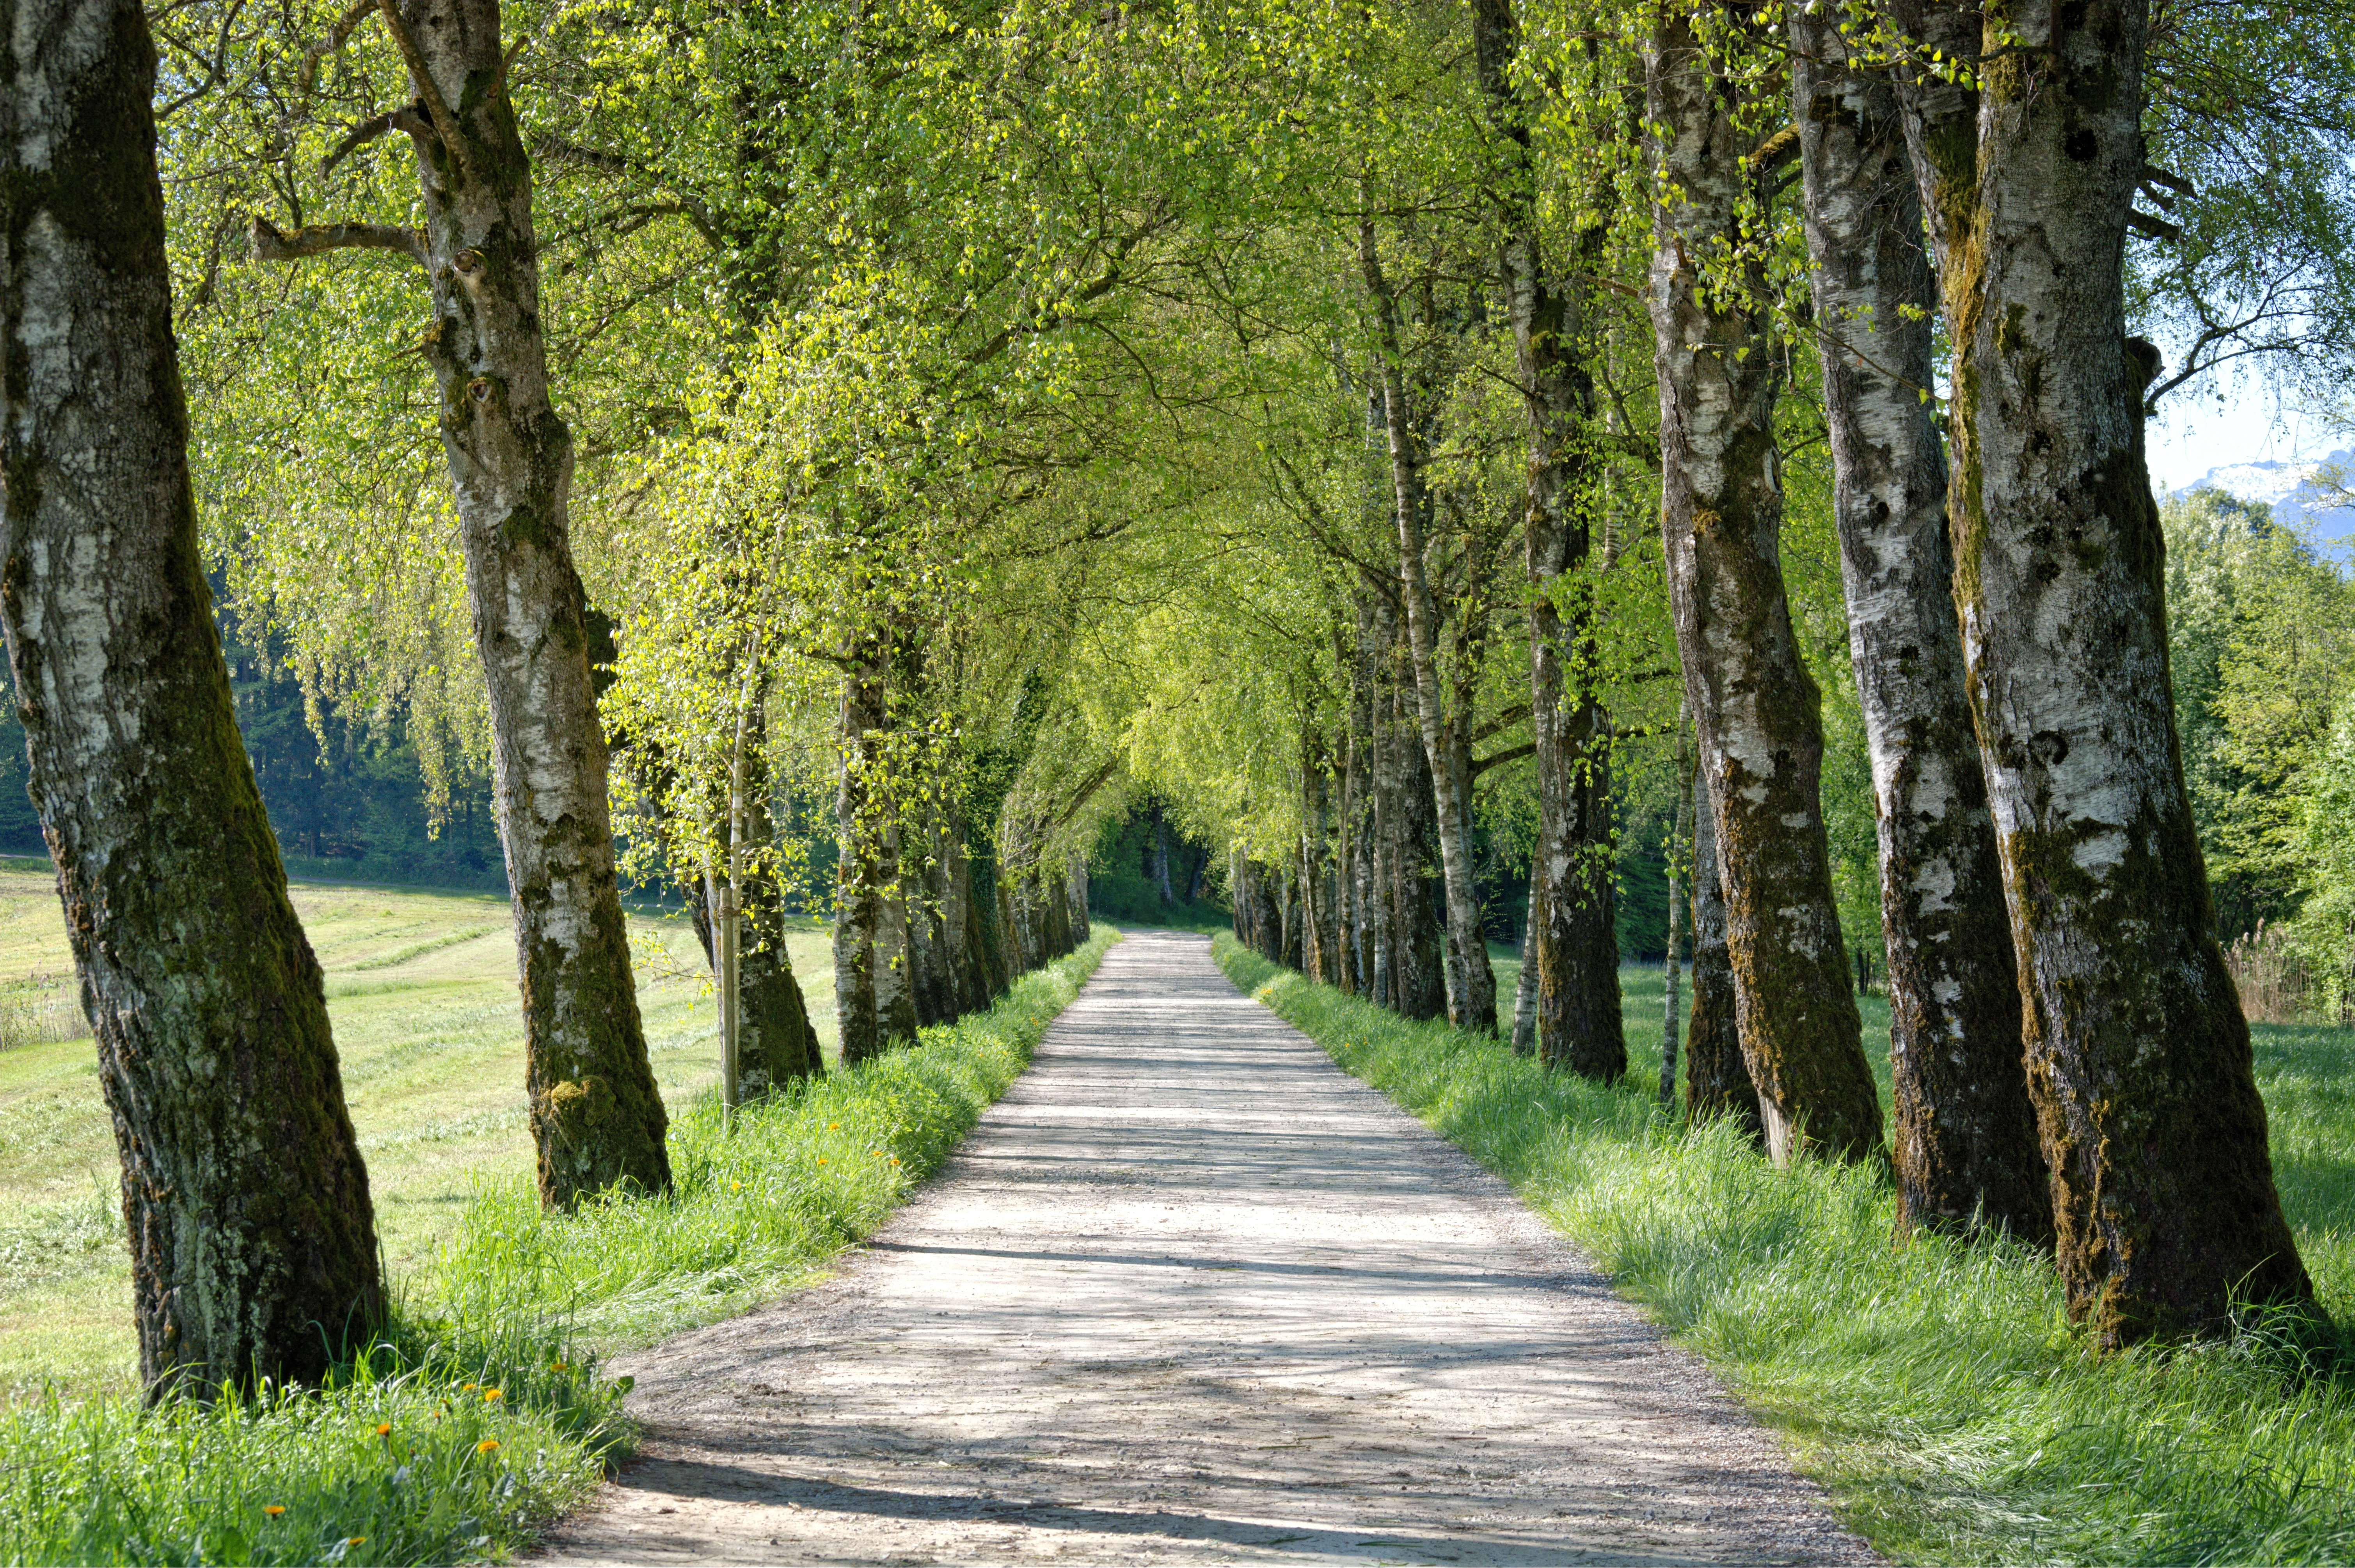
tree, nature, forest, plant, road, hiking, trail, meadow, sunlight, leaf, spring, green, birch, autumn, leisure, lane, season, trees, avenue, deciduous, grove, promenade, woodland, habitat, away, ecosystem, recovery, gravel road, recover, biome, old growth forest, natural environment, woody plant, temperate broadleaf and mixed forest, temperate coniferous forest, land plant